Ray Wetmore

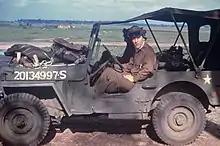
Wetmore driving a jeep at RAF East Wretham

Upon commissioning in March 1943 he joined the new 359th Fighter Group which was sent to England in October that year. Flying with the 370th Fighter Squadron, in February and March 1944 Wetmore scored his first 4.25 victories flying the Republic P-47 Thunderbolt.